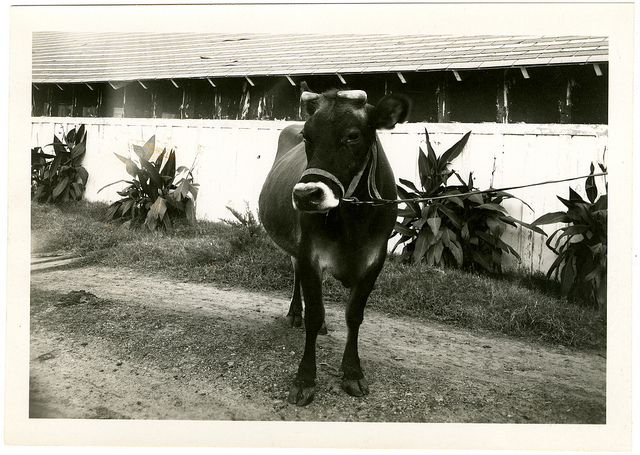
user: Given an image and a question. Answer the question in a short answer. Question: How long does this animal usually live? Short Answer:
assistant: 30 years